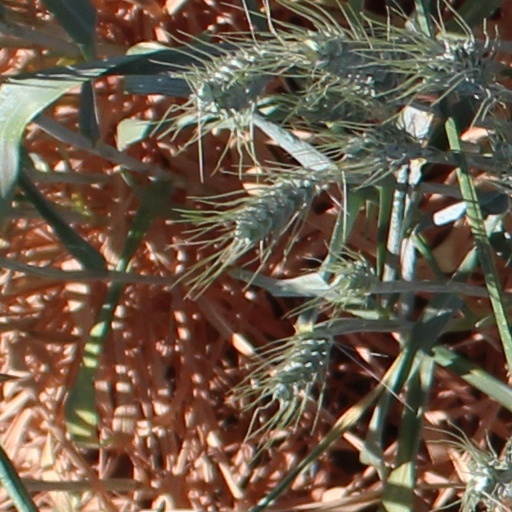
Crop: wheat